League of Militant Atheists

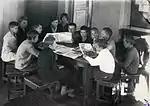
Club of young atheists, 1930s

The League printed masses of antireligious literature. These would mock religious belief. The weekly "Bezbozhnik" reached 500,000 copies per issue in 1931. The monthly "Bezbozhnik", grew from 28,000 in 1928 to 200,000 in 1931, dropped to 150,000 after 1932, climbed to 230,000 in 1938 and went down 155,000 in 1939. The "Bezbozhnik u Stanka" consistently ran 50,000-70,000 copies per issue, however, it changed from a monthly to a fortnightly in 1929 and continued to produce until it was closed in 1932. Yaroslavsky's scholarly monthly for the LMA central committee 'Antireligioznik' (The Antireligious) appeared in 1926, and reached 17,000 circulation in 1929 (it was a 130-page publication), 30,000 in 1930 and 27,000 in 1931. Its material was often repeated over different issues and it was more primitive in its scholarly material than it had been intended. It was reduced to 64 pages in 1940, and produced between 40,000 and 45,000 in 1940-41 before it was finally cancelled.